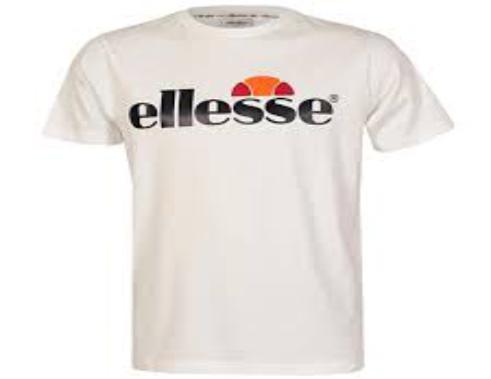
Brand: Ellesse
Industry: Clothes